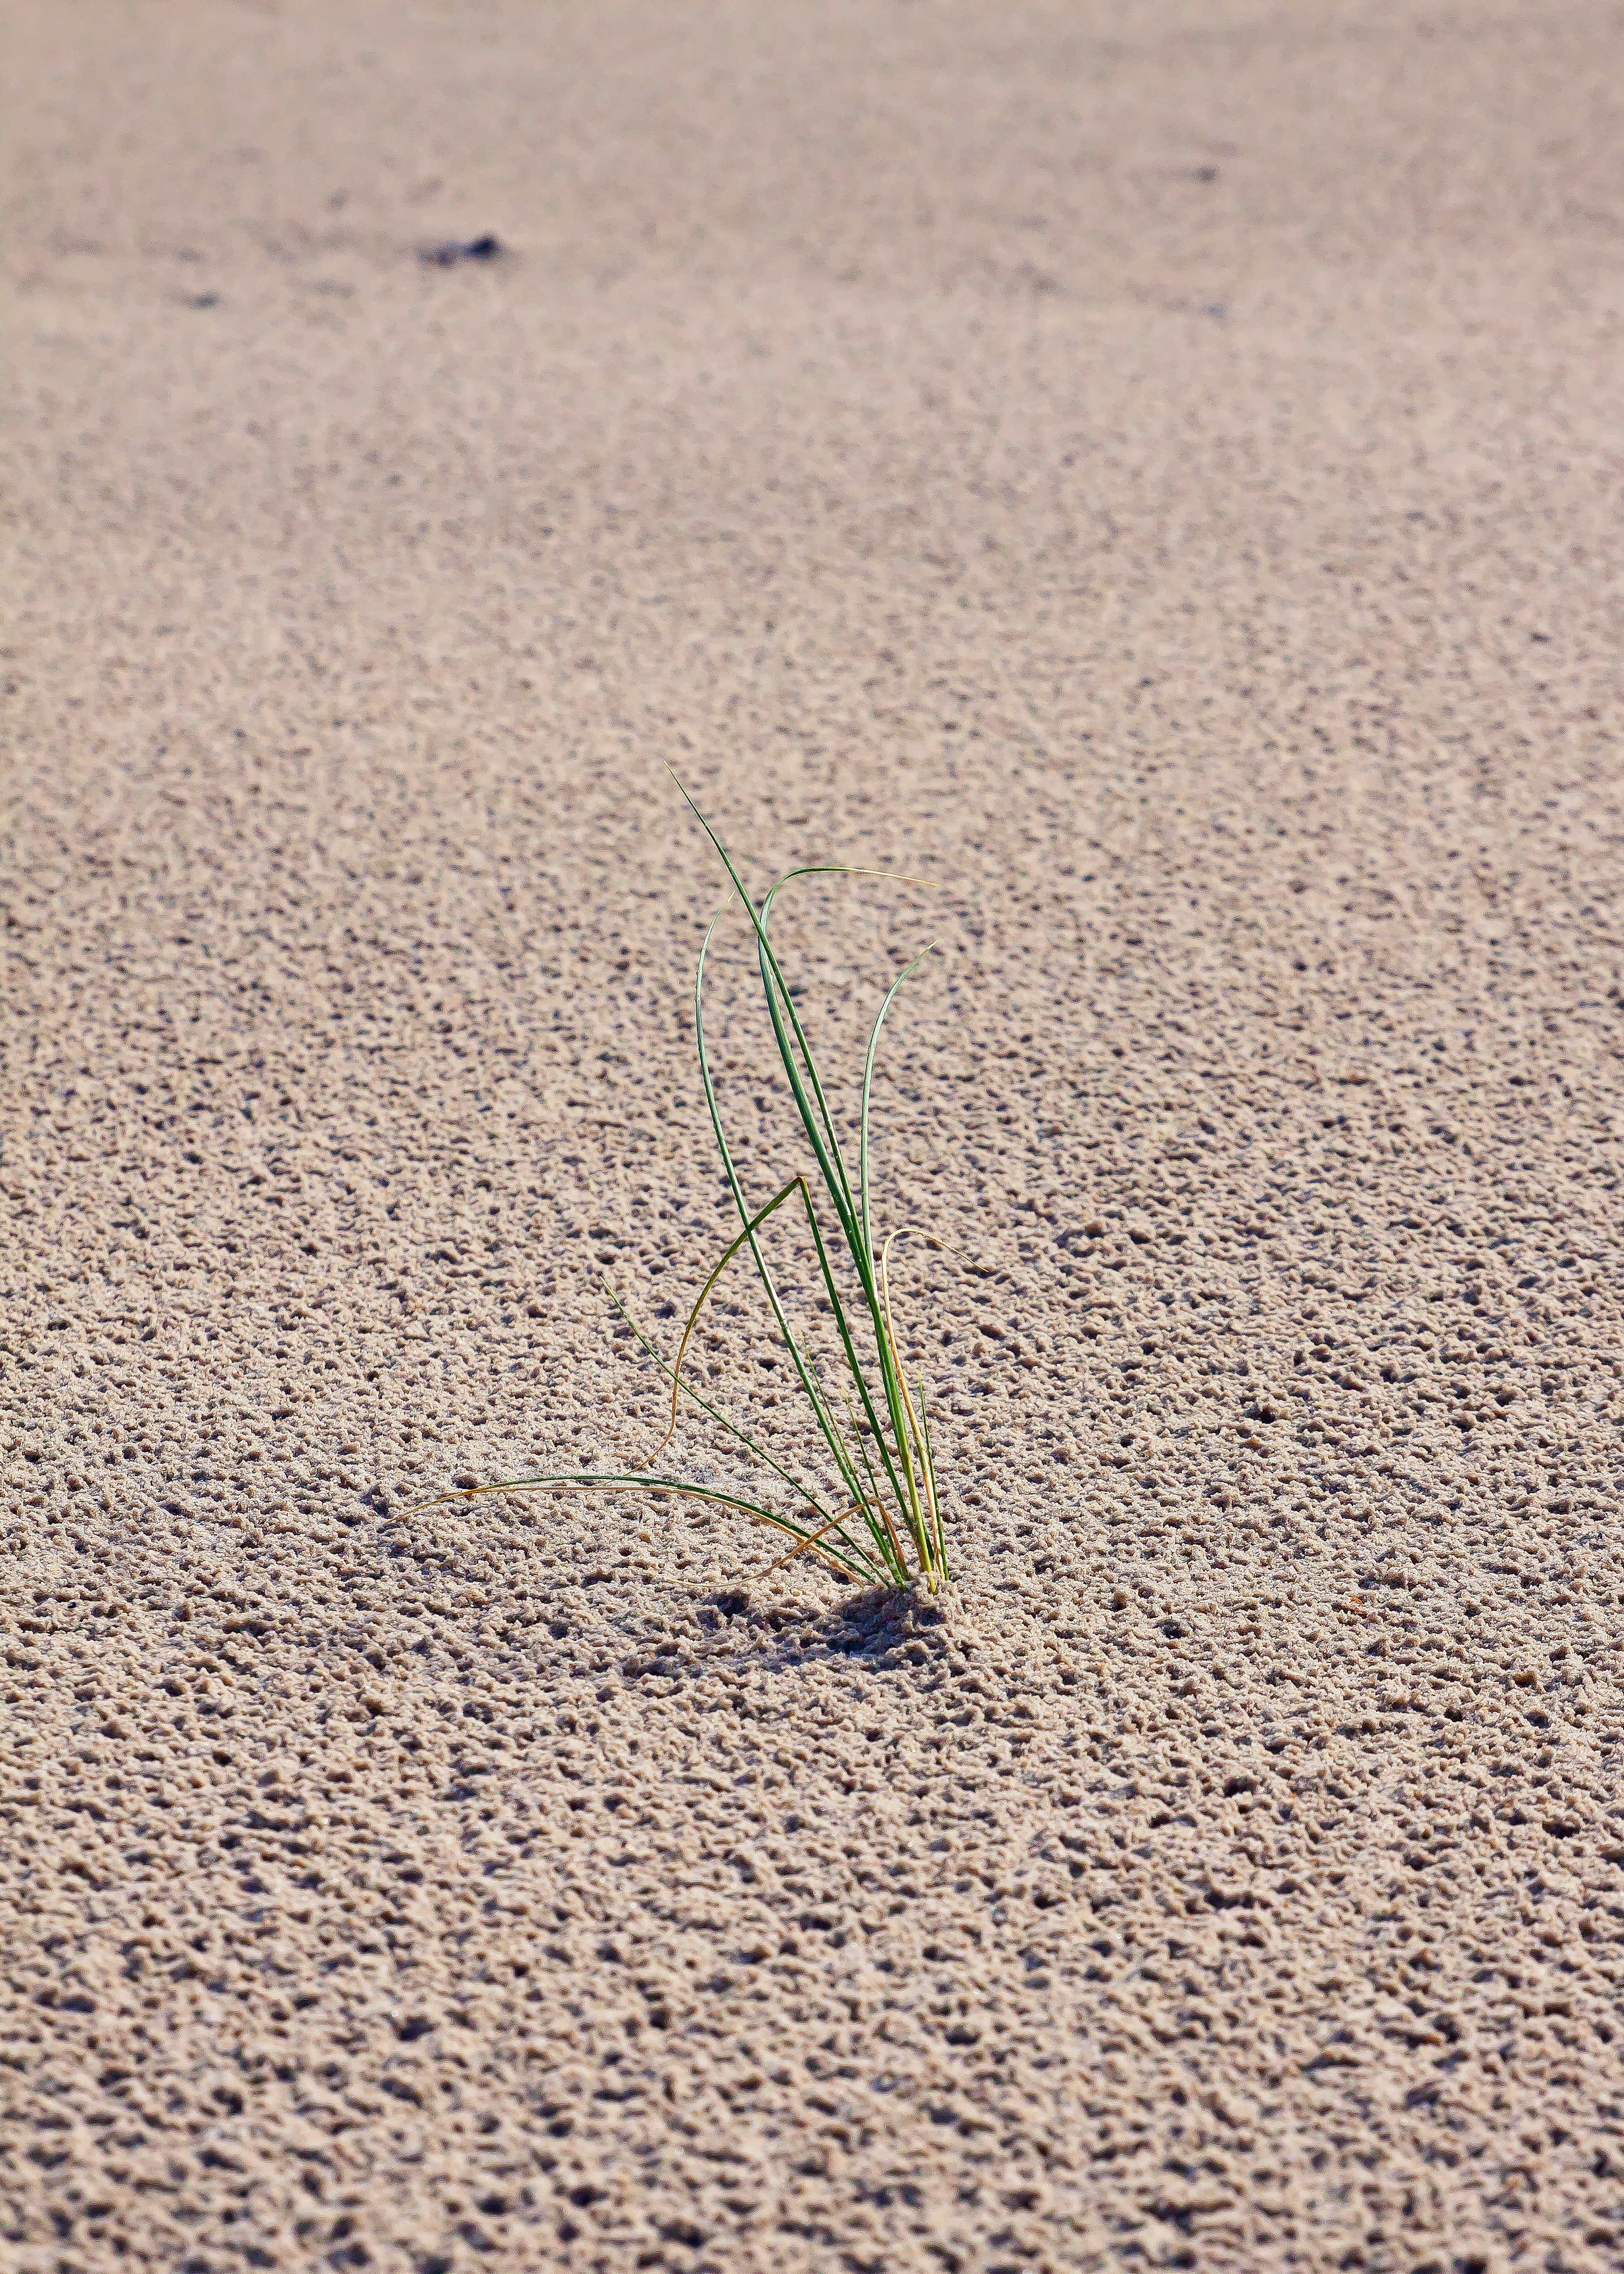
sea, coast, nature, grass, sand, wood, field, dune, wind, asphalt, bush, line, holiday, soil, material, dunes, north sea, flooring, road surface, mudflat, natural environment, grass family, garcia